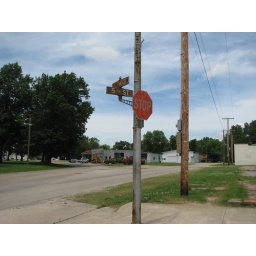
Old street sign for 5th Street and Park Ave in Rich Hill.